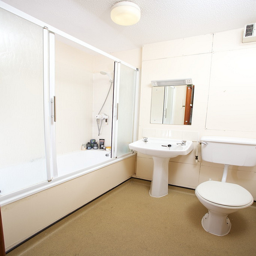
A large white bathroom with a very big shower.
A white sink and a toilet in a small room.
A view of a white bathroom with a sink, toilet and tub shower enclosure.
A long shower occupies the full wall of a bathroom.
Clean white bathroom with a large enclosed tub.